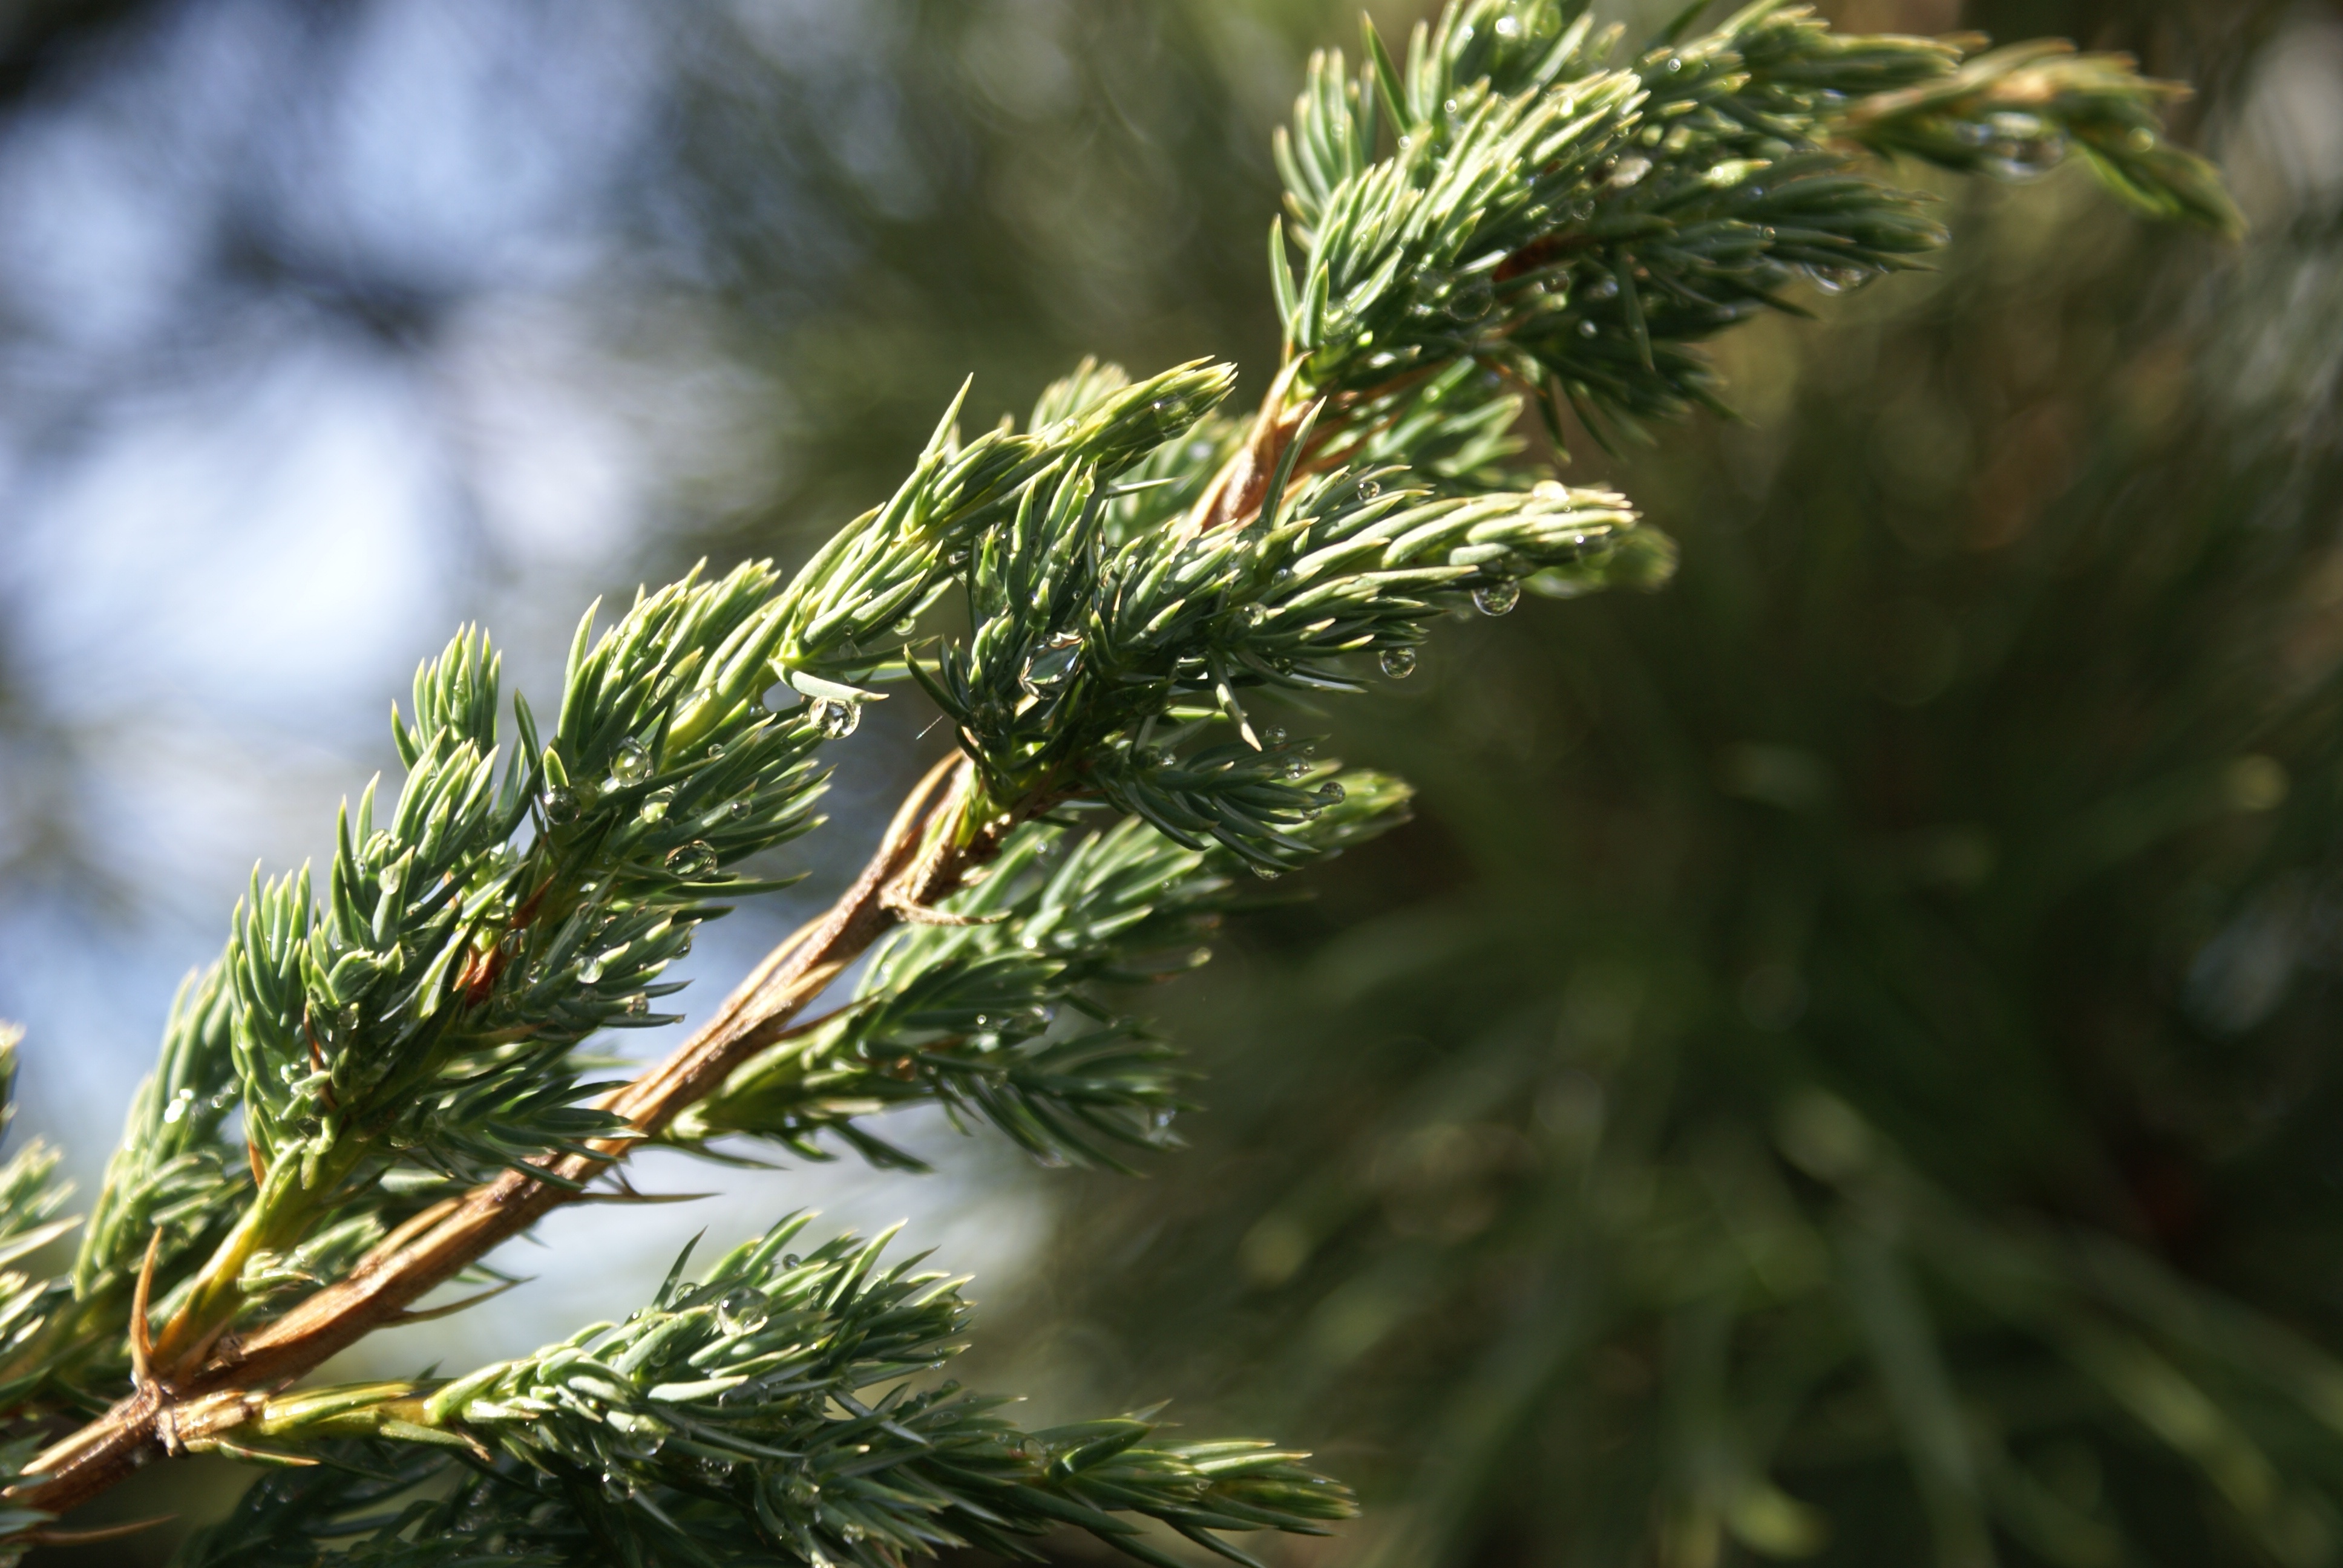
tree, grass, branch, plant, flower, wet, green, evergreen, botany, closeup, fir, christmas tree, twig, conifer, coniferous, spruce, juniper, needles, drops, sprig, larch, rosemary, juniper scaly, juniperus squamata, flaky juniper, himalayan juniper, grass family, woody plant, land plant